Amanda Cohn

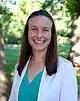

Amanda Cohn (born 5 December 1989) is an Australian politician and former rural general practitioner (GP). She was elected to the New South Wales Legislative Council on 25 March 2023 as a member of The Greens NSW. Prior to entering state politics, she was a Councillor and Deputy Mayor at Albury City Council.